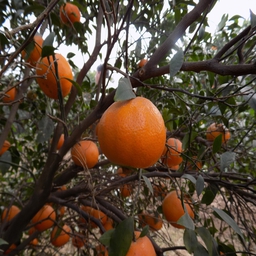
Plant part: fruit
Disease: canker